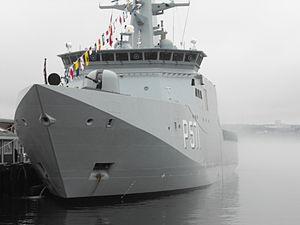
Le HDMS Ejnar Mikkelsen (P571) est un patrouilleur de la Marine royale danoise.